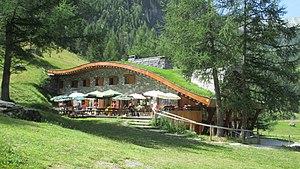
Refuge de Rosuel dans le Parc national de la Vanoise, plus précisément sur le territoire de la commune de Pensey-Nancroix (Savoie, France).
Le refuge de Rosuel est un refuge de montagne situé aux portes du parc national de la Vanoise, à 1 556 m d'altitude. Accessible depuis Peisey-Nancroix, il se trouve à l'extrémité de la route départementale D87, après les Lanches.